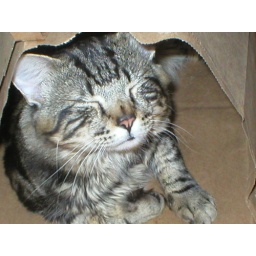
Reilly in his favorite paper bag